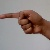
The image shows a hand gesture representing the letter 'G' in Indian Sign Language.